Leopold III of Belgium

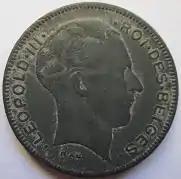
The face of Leopold III on the zinc 5 franc coin.

The ministers made several efforts during the war to work out a suitable agreement with Leopold III. They sent Pierlot's son-in-law as an emissary to Leopold in January 1944, carrying a letter offering reconciliation from the Belgian government-in-exile. The letter never reached its destination, however, as the son-in-law was killed by the Germans en route. The ministers did not know what happened either to the message or the messenger and assumed that Leopold was ignoring them.